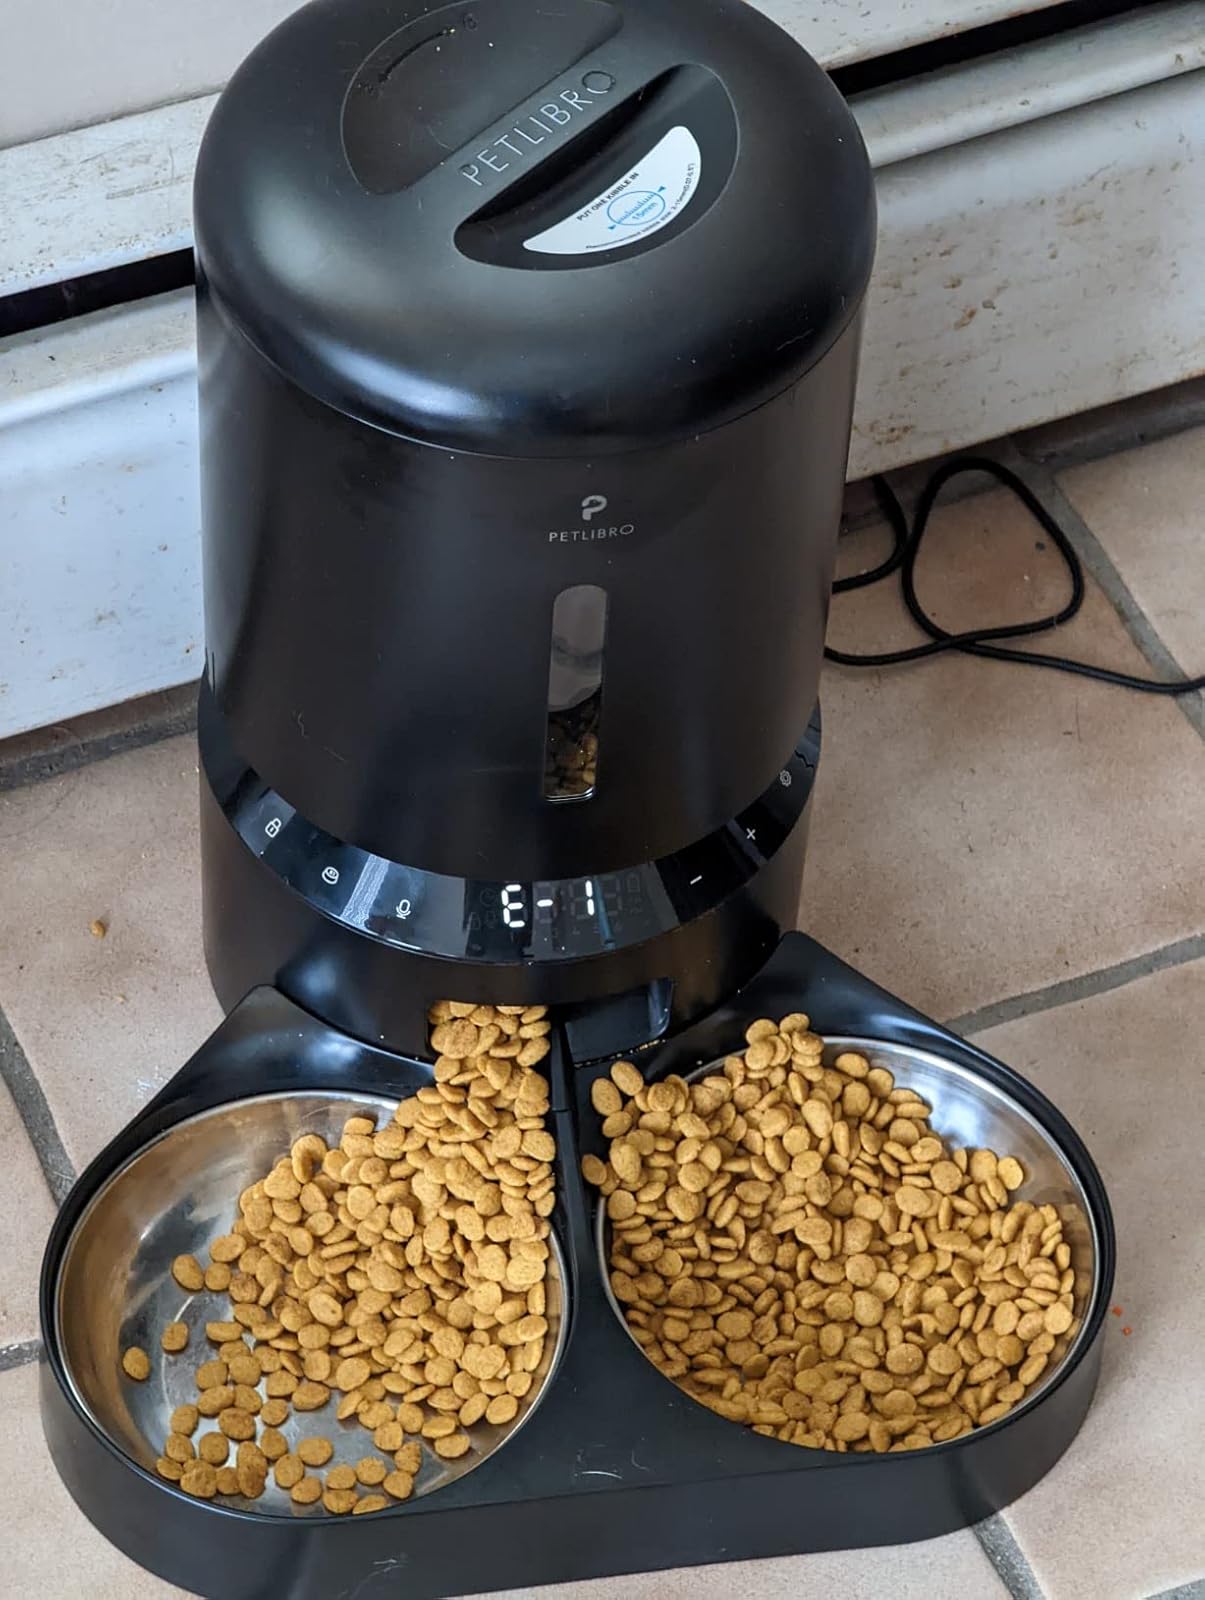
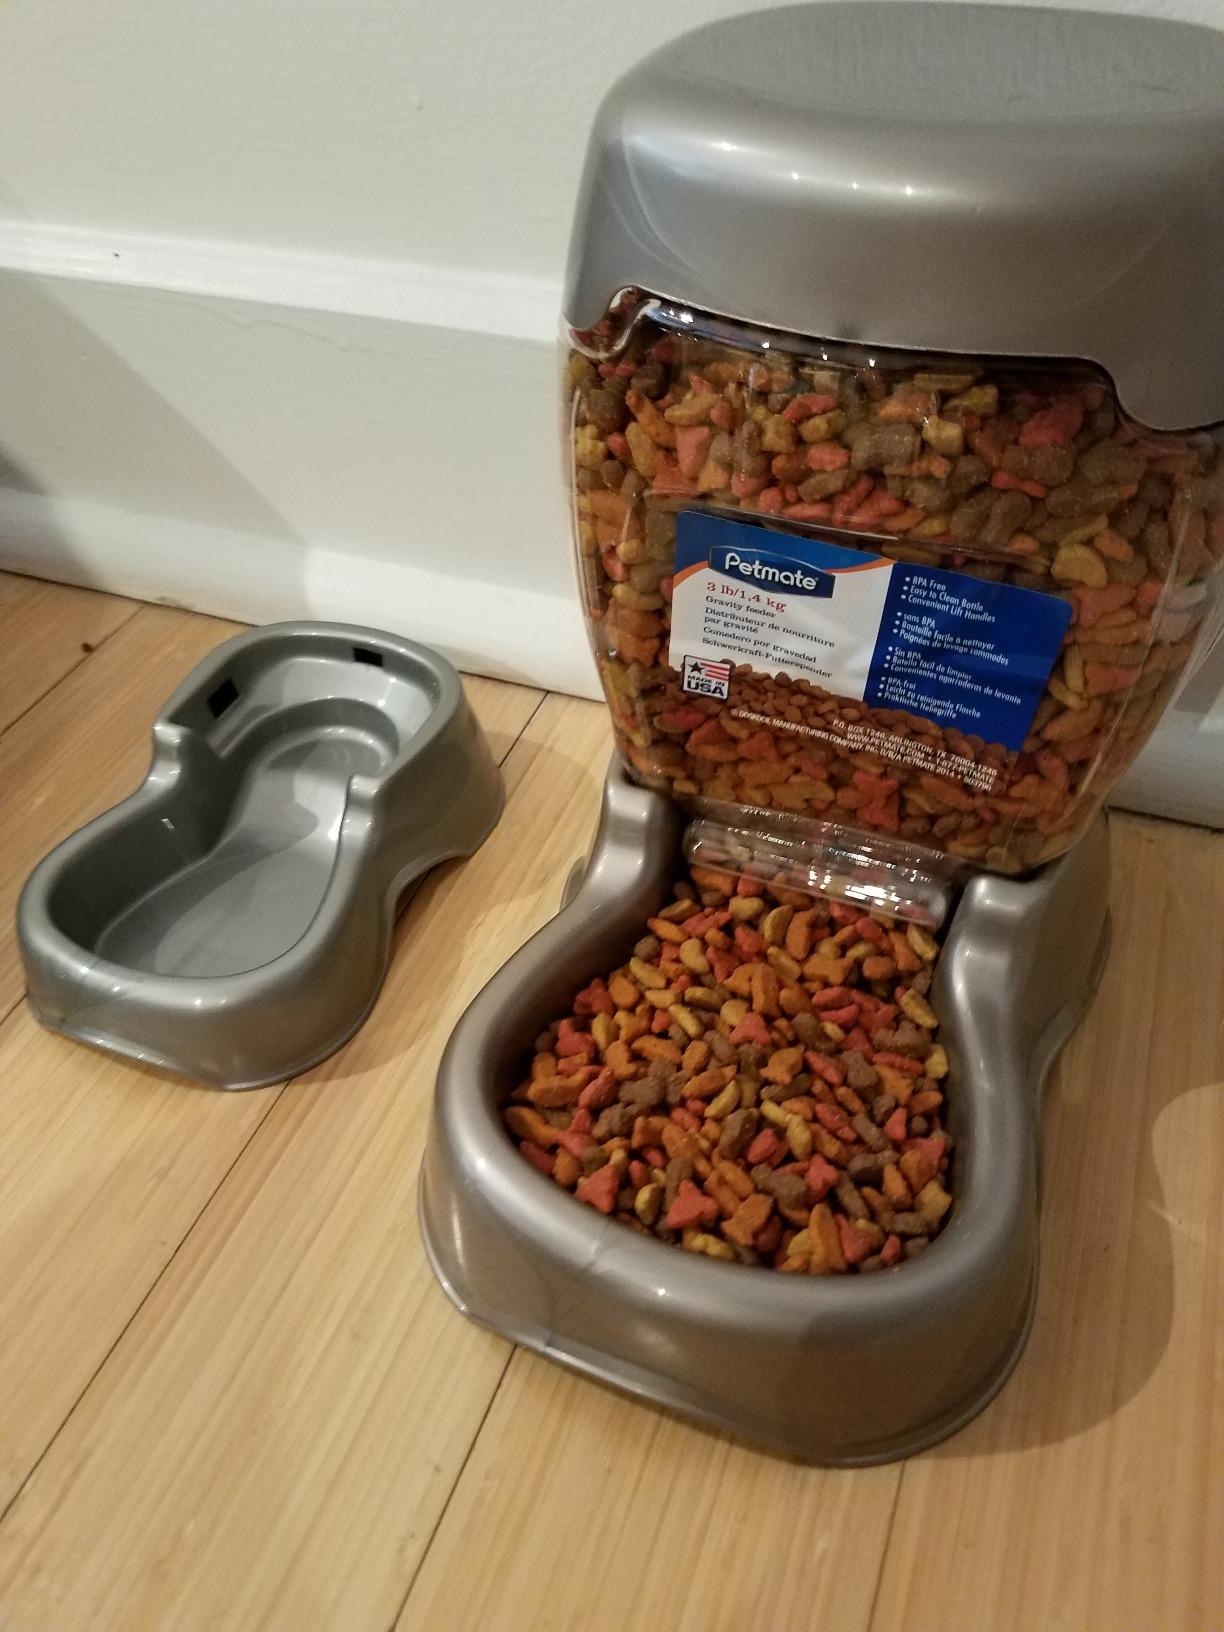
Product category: items_feeder
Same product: no